Harrl

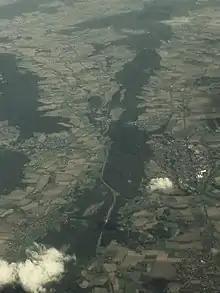
Aerial photograph of the Weser Uplands (centre) with the Bückeburg and Harrl ridges (centre left). The Harrl is the smaller wooded ridge to the front

The Harrl is a high, wooded western outlier of the Bückeberg hill ridge in the Weser Uplands of central Germany. It is up to and lies in the Lower Saxon county of Schaumburg.